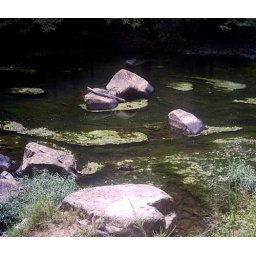
The river with rocks and water plants. This is in Eno River State Park near Durham, NC.